GSC Enterprises, Inc.

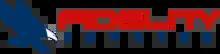
"Real-time, Real Service, Real People."

Fidelity Express was founded in 1988 by GSC Enterprises. Fidelity offers bill payment and money order processing to convenience stores throughout the United States, since its inception Fidelity has been a leader in walk-in bill payment and money order processing. Fidelity Express serves convenience stores in the following 19 states: Alabama, Arkansas, District of Columbia, Florida, Georgia, Illinois, Kansas, Kentucky, Louisiana, Maryland, Missouri, Mississippi, North Carolina, New Mexico, Oklahoma, South Carolina, Tennessee, Texas, Virginia, and West Virginia